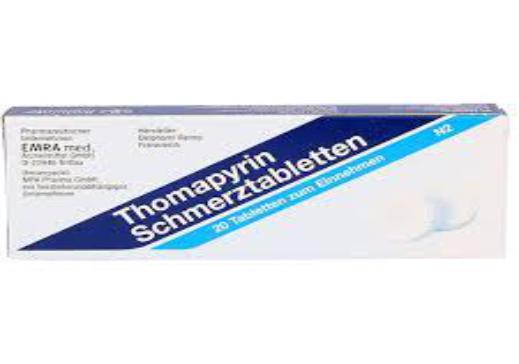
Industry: Medical